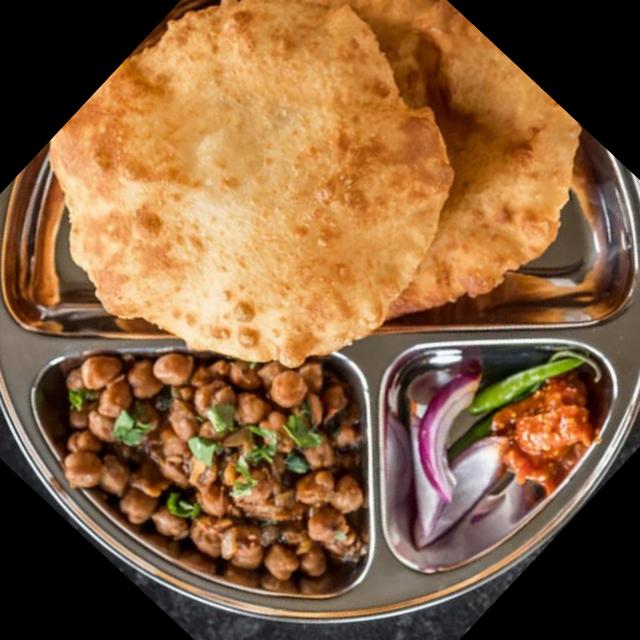
Dish: chole_bhature